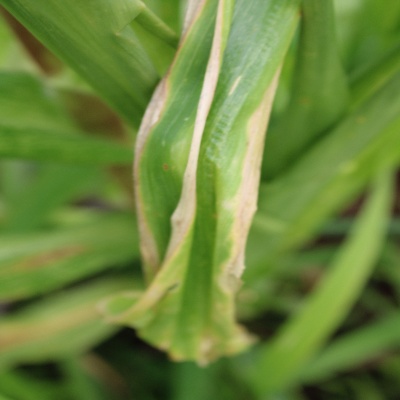
Crop: Maize
Condition: leaf blight